Esslingen am Neckar

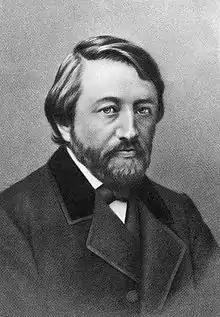
Karl Deffner, ca1870

The period between the 13th century and 16th century saw many conflicts between the Free Imperial City and the Counts of Württemberg (later Duchy of Württemberg). About half the population died in the Thirty Years' War between 1618 and 1648 through famine or epidemics. Esslingen lost its independence as an Imperial city during the Napoleonic era in 1802–1803, becoming part of the Duchy of Württemberg.